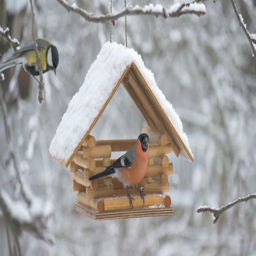
birds fly up to the feeder and take seeds , snow on trees , falling snowflakes for the birdhouse